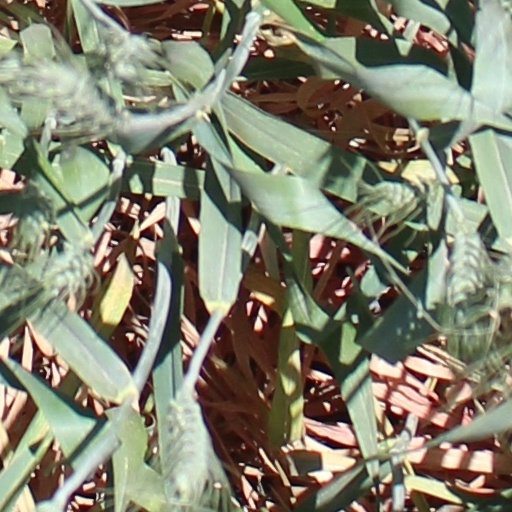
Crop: wheat